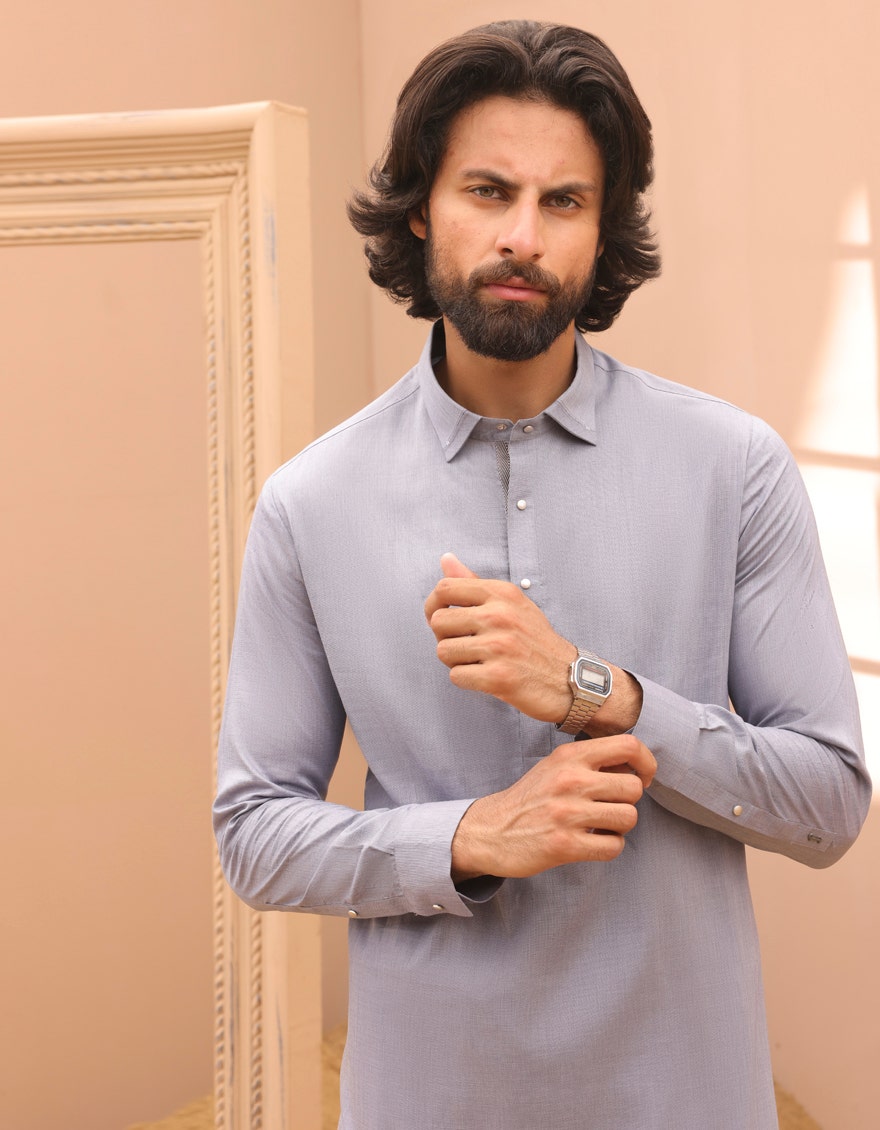
blue khan classic fit kurta shirt